Rehearsals for War

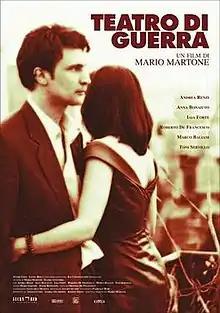
Film poster

Rehearsals for War is a 1998 Italian drama film directed by Mario Martone. It was screened in the Un Certain Regard section at the 1998 Cannes Film Festival.